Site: brandenburg
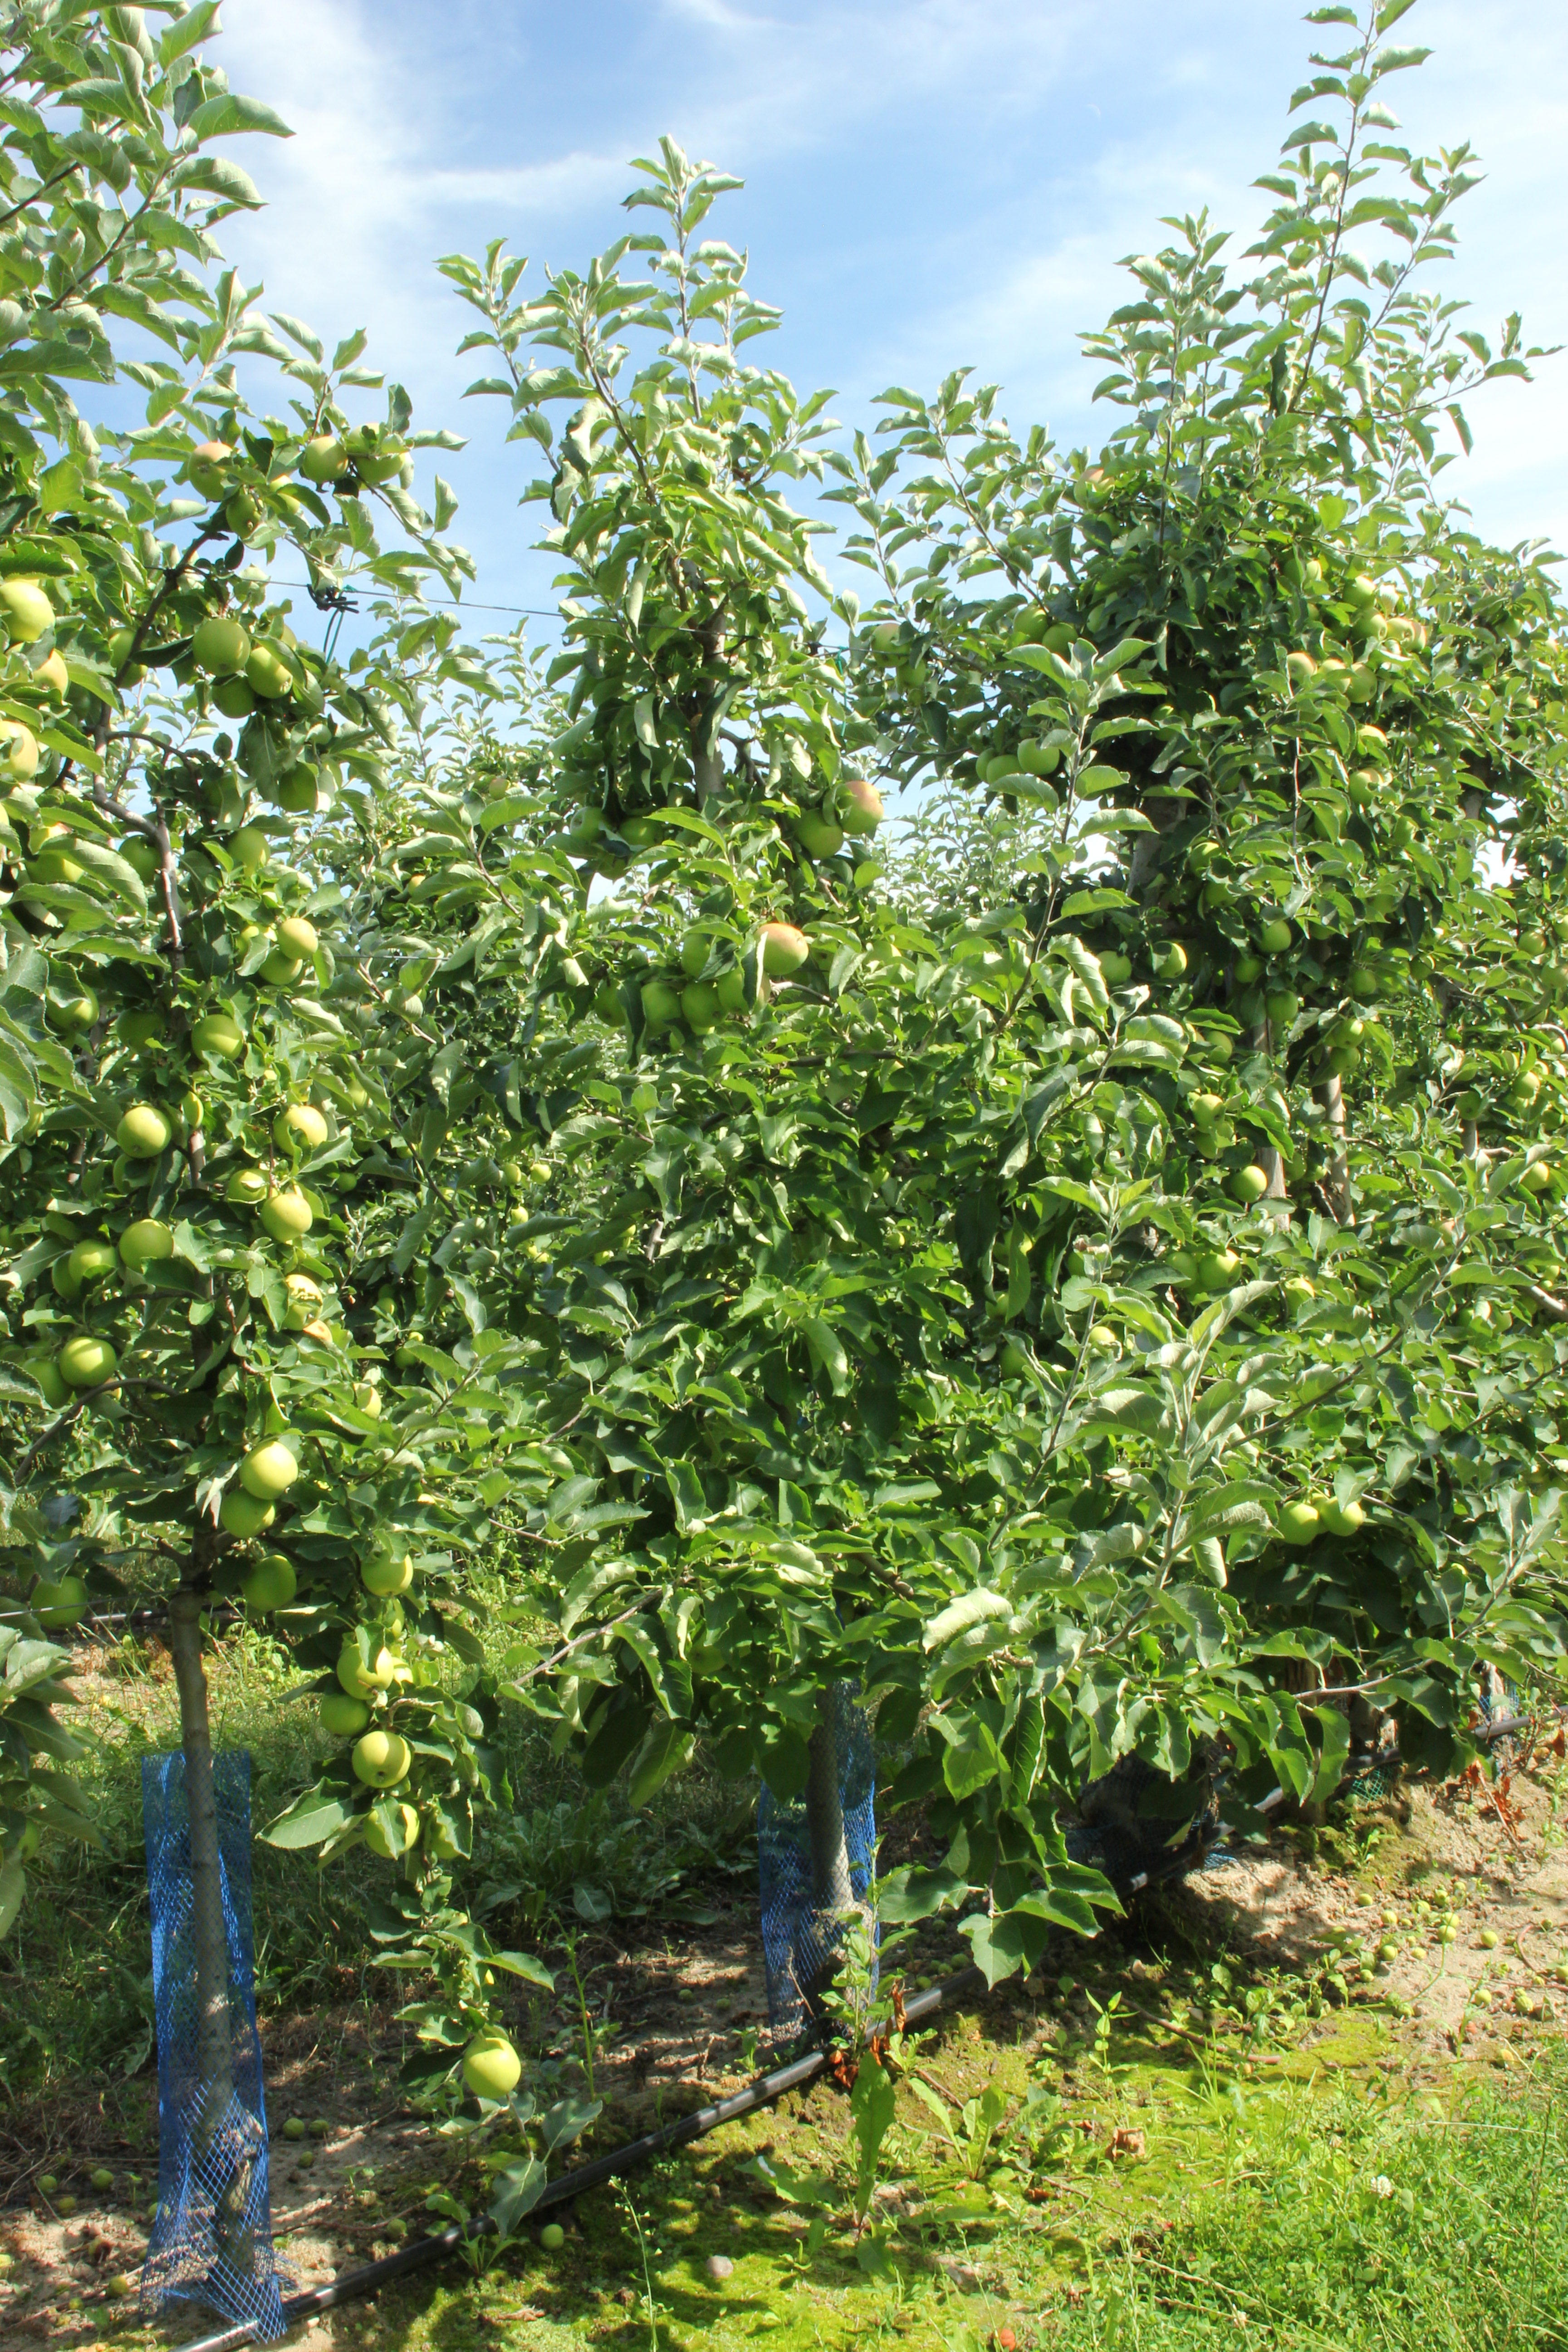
Growth stage (BBCH 77): Development of fruit